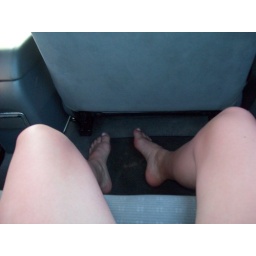
i had to throw my shoes away because i stepped in horse poo.